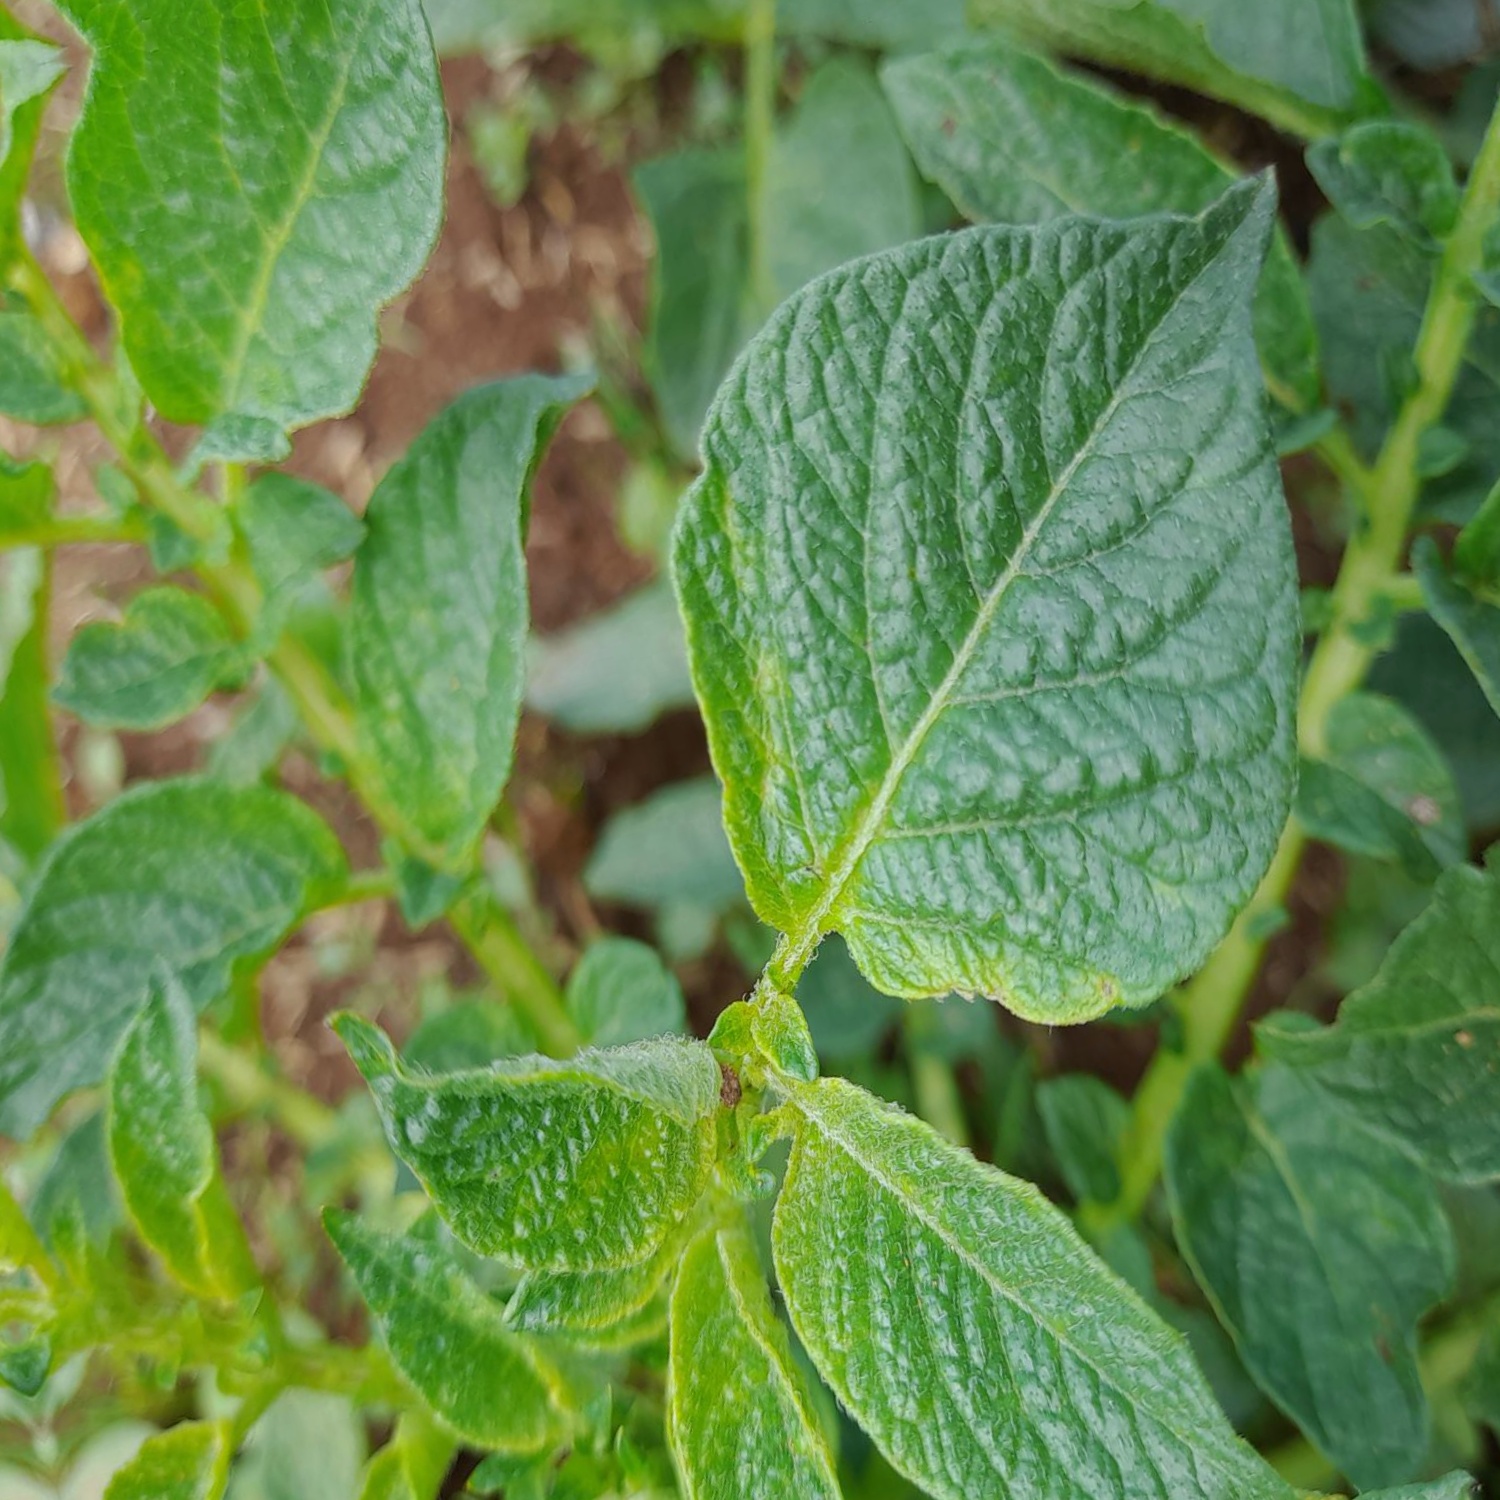
Etiqueta: Virus